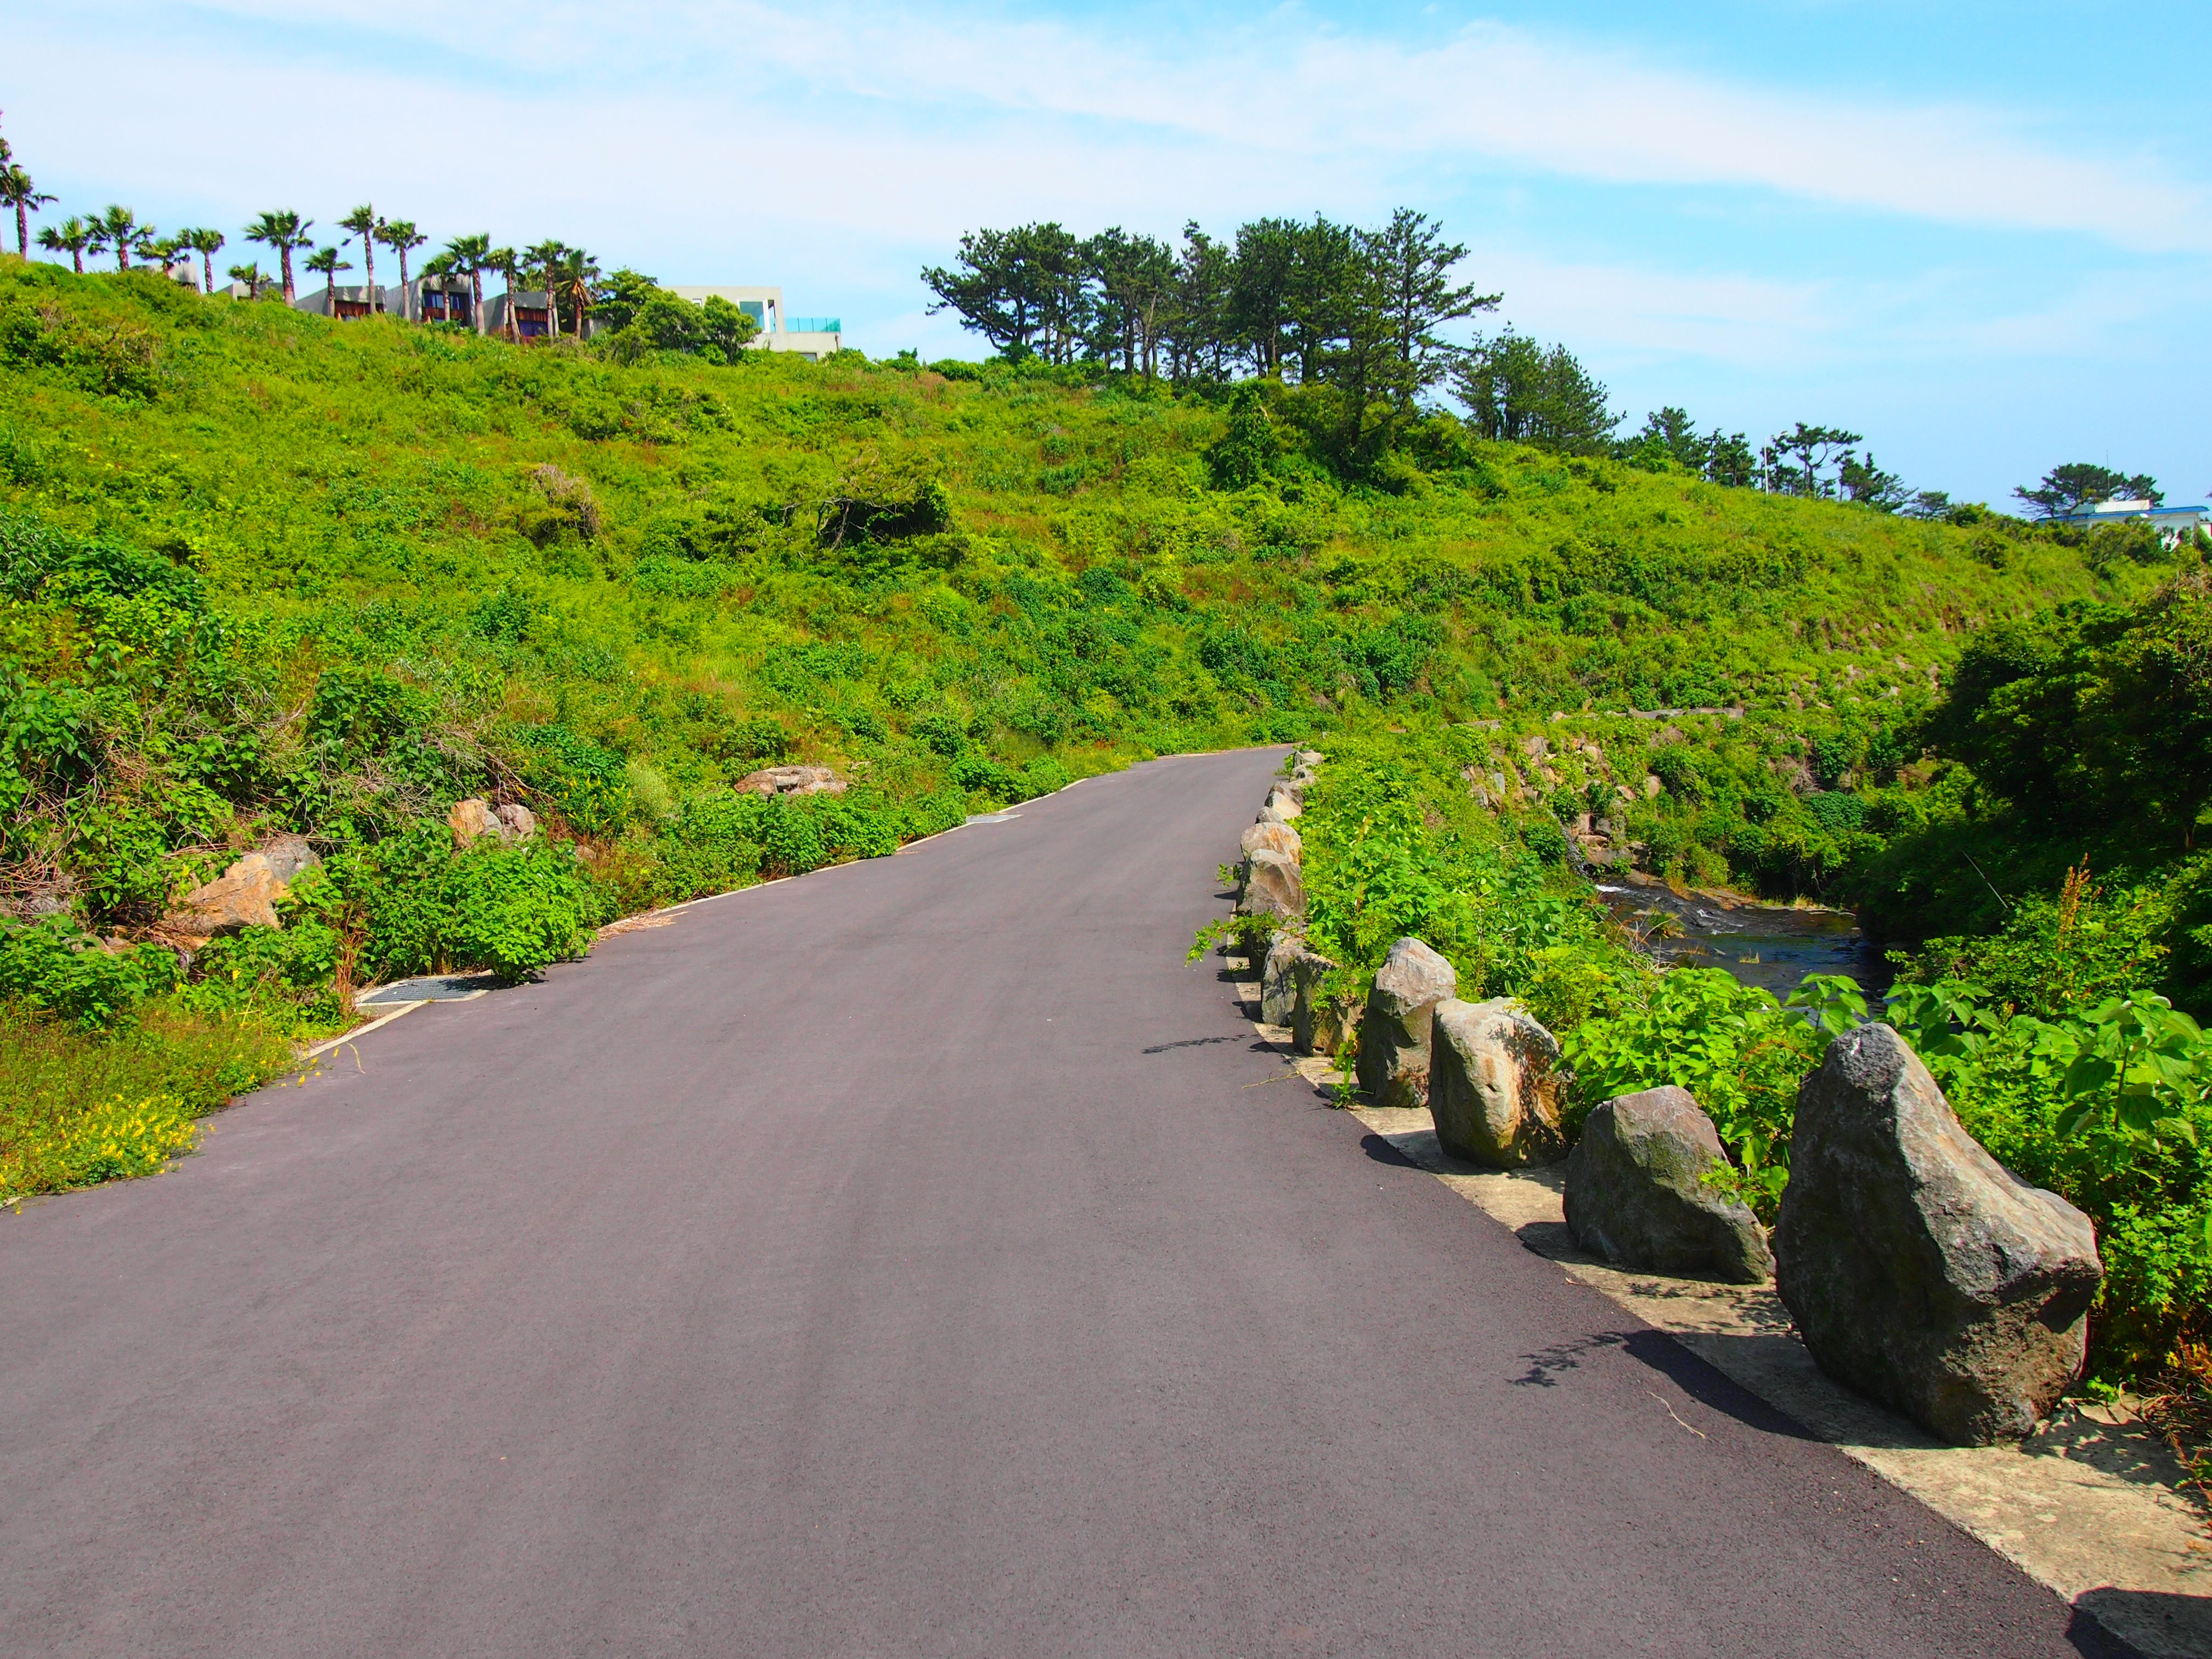
landscape, coast, tree, nature, grass, mountain, road, trail, hill, asphalt, summer, dirt road, soil, ridge, korea, infrastructure, habitat, rural area, republic of korea, jeju island, road surface, natural environment